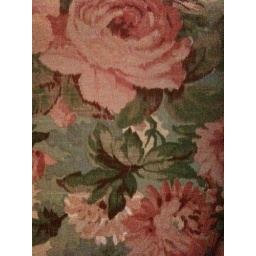
Grandad chair in the window